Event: Nepal Earthquake
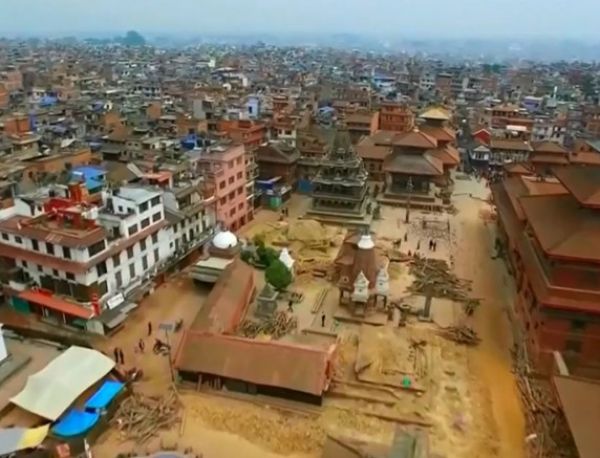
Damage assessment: damage